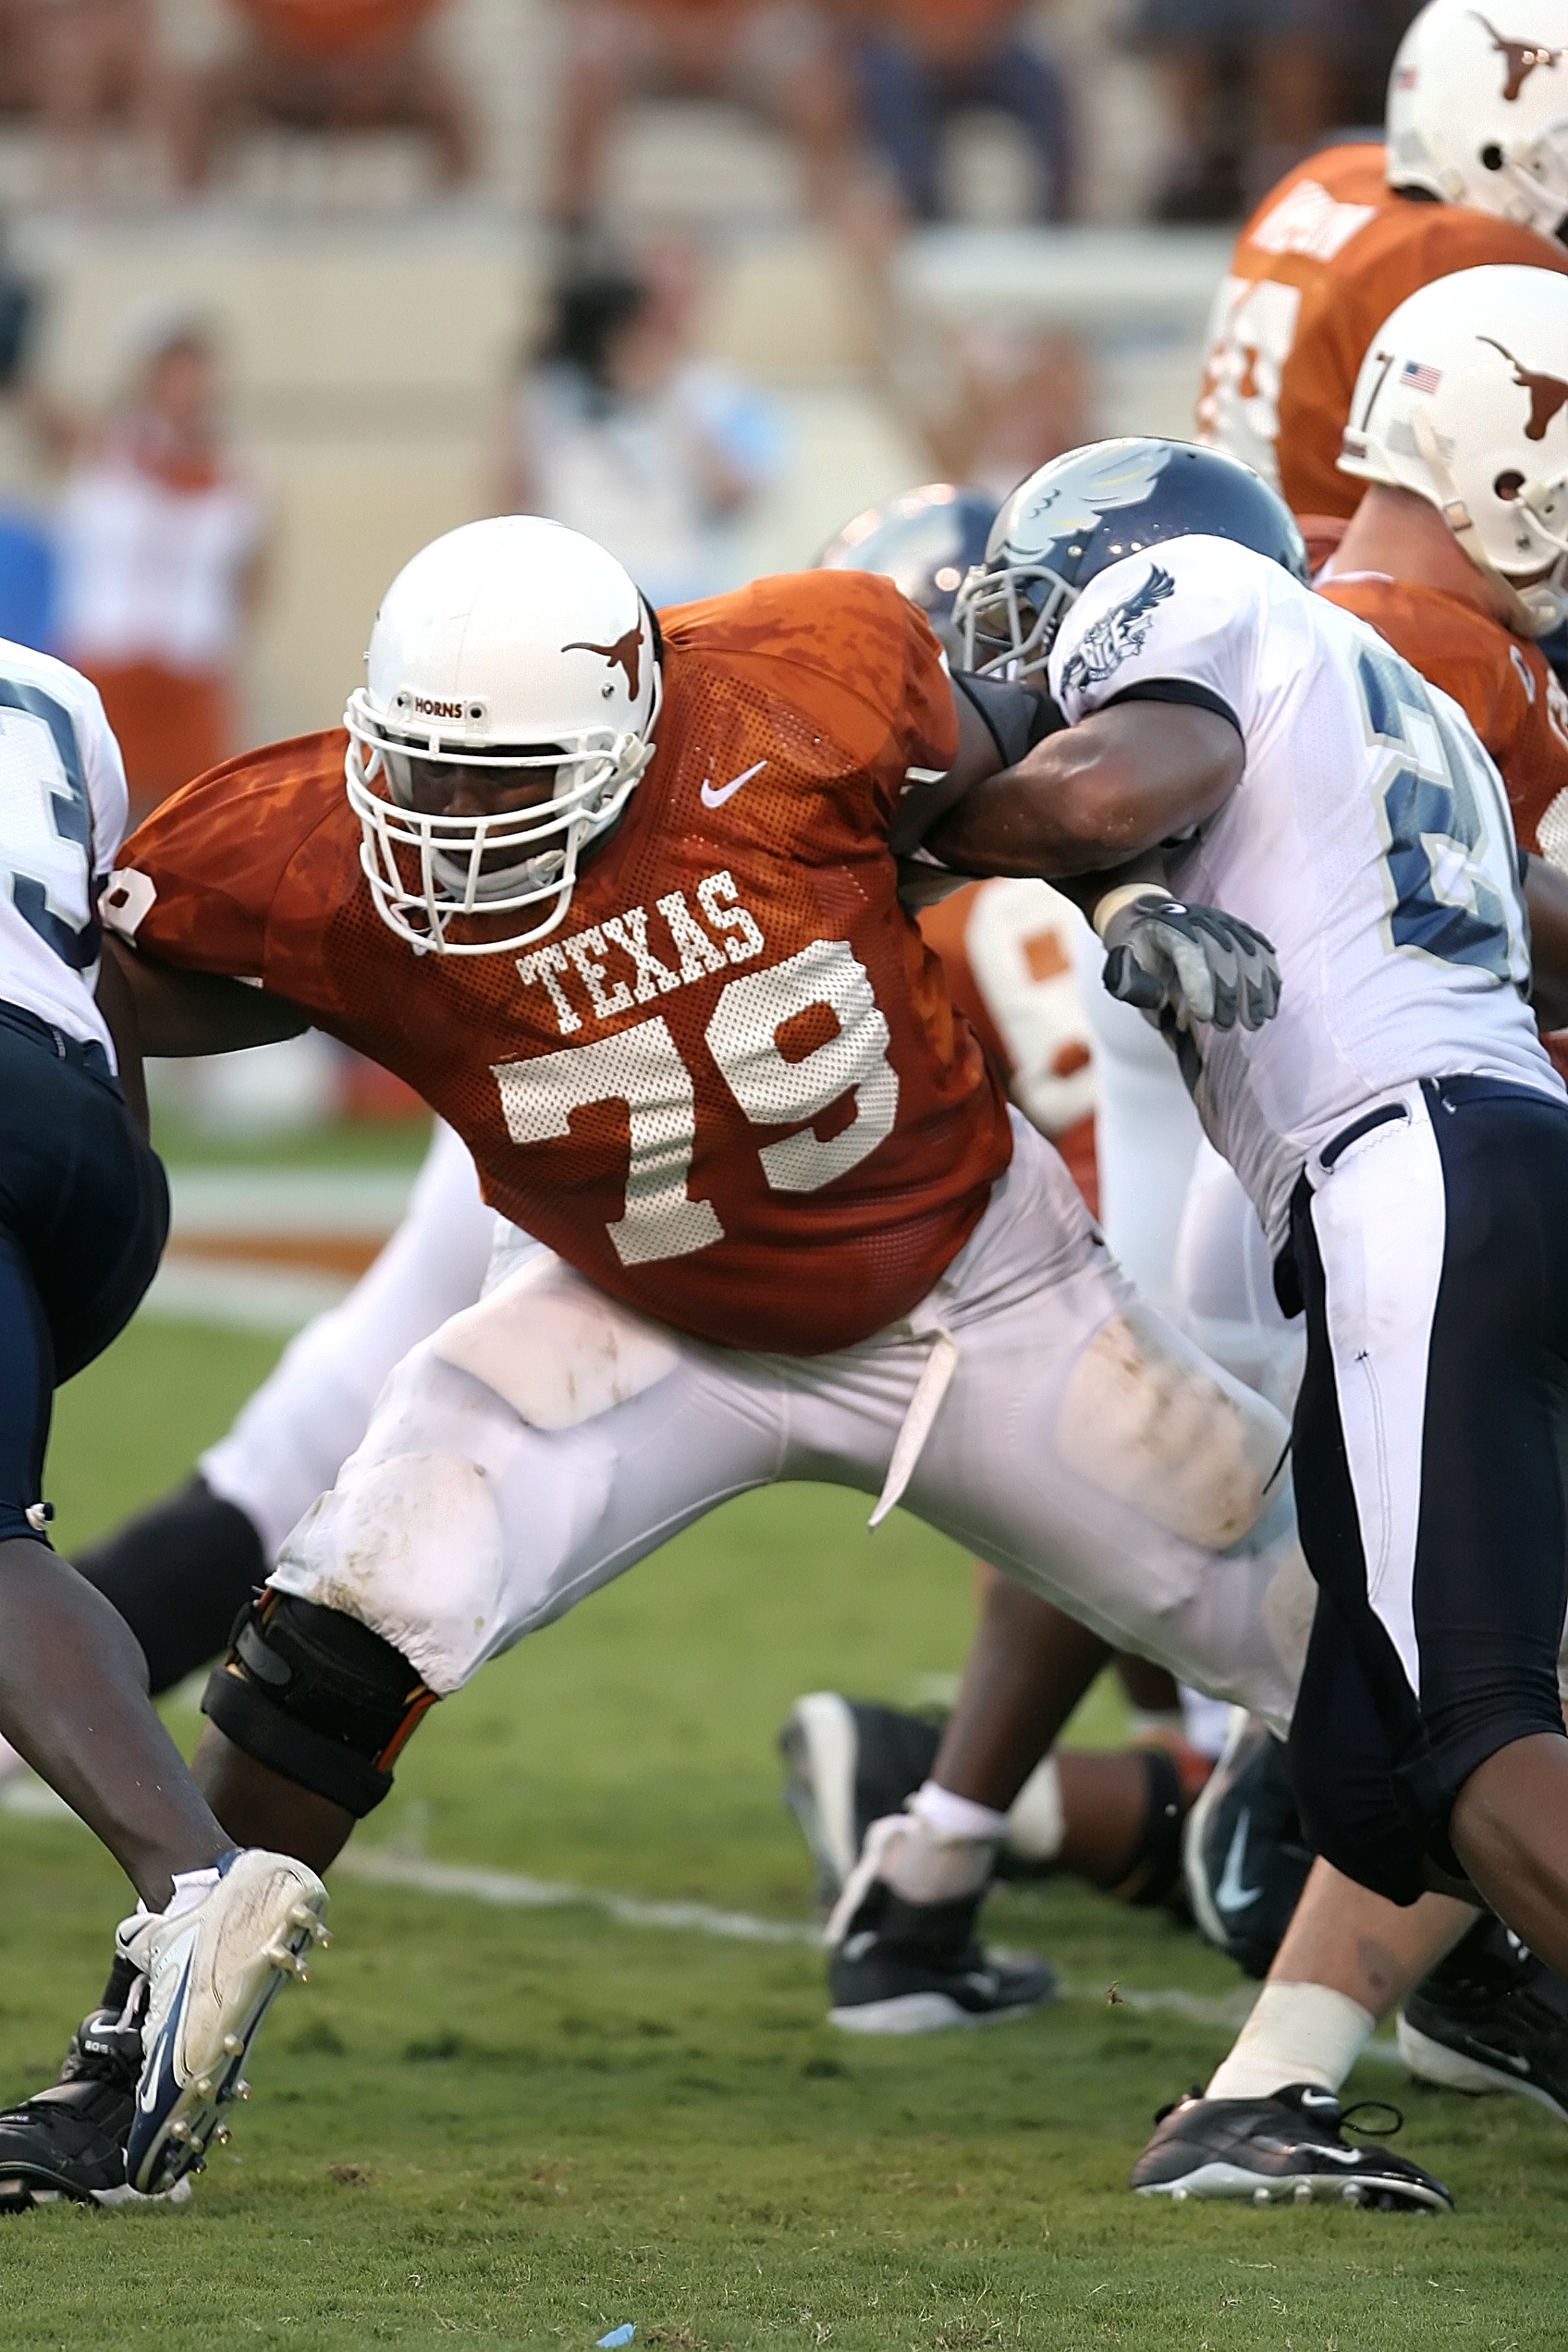
outdoor, sport, field, game, play, motion, action, soccer, football, stadium, player, muscle, competition, team, american football, sports, texas, college, athlete, strength, touchdown, tackle, compete, football player, ball game, college football, blocking, blocker, lineman, offensive line, action photo, canadian football, gridiron football